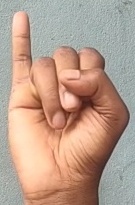
ASL sign: I